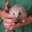
Label: porcupine